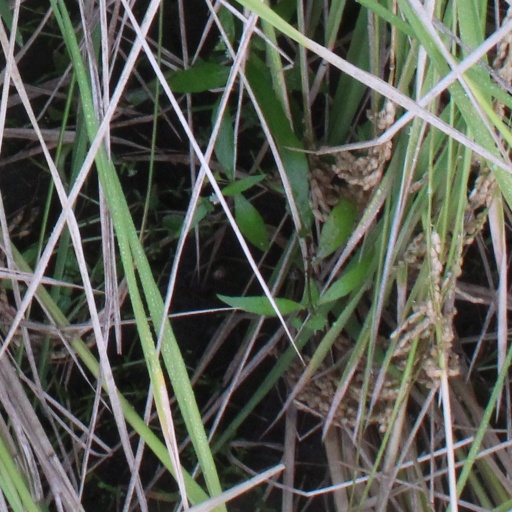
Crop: rice